Ice Station Zebra

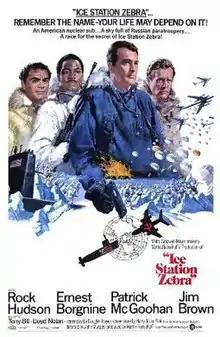
Theatrical release poster by Howard Terpning

Ice Station Zebra is a 1968 American espionage thriller film directed by John Sturges and starring Rock Hudson, Patrick McGoohan, Ernest Borgnine, and Jim Brown. The screenplay is by Douglas Heyes, Harry Julian Fink, and W. R. Burnett, loosely based on Alistair MacLean's 1963 novel. Both were inspired by real-life events that took place in 1959 (the flight, loss and search for Discoverer 2). The film concerns a US nuclear submarine that must rush to the North Pole to rescue the members of Ice Station Zebra.